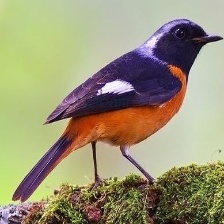
Species: DAURIAN REDSTART
Scientific name: PHOENICURUS AUROREUS